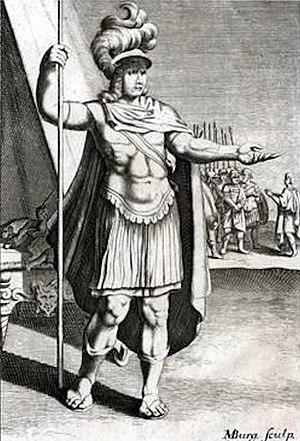
Eumène de Cardia ou Eumène de Cardie, né vers 362 av. J.-C., mort en 316, est le chancelier d'Alexandre le Grand. Seul Grec parmi les Diadoques macédoniens, il prend part à la première guerre des Diadoques aux côtés du chiliarque de l'empire, Perdiccas, puis du régent de Macédoine, Polyperchon. Mais affaibli par l'insubordination des satrapes et des généraux ralliés à la cause des Argéades, il est vaincu et exécuté par Antigone le Borgne.